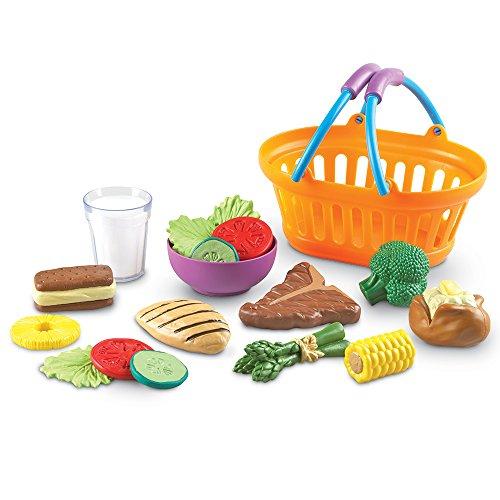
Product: Learning Resources New Sprouts Munch It! Pretend Play Food, 20 Pieces, Ages 18 mos+ & New Sprouts Dinner Foods Basket, Pretend Play Food, 18 Pieces, Ages 18 mos+
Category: Toys & Games | Dress Up & Pretend Play | Pretend Play | Kitchen Toys | Play Food
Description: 18-Piece play food set is part of the award-winning New Sprouts line of toys.
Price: $27.95
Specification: ShippingInformation:Viewshippingratesandpolicies|ASIN:B081S3NW82